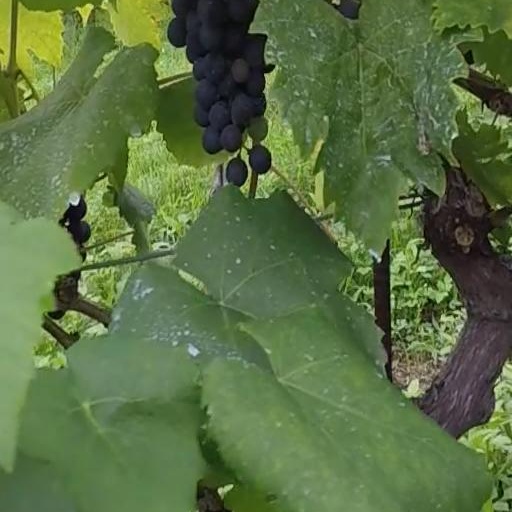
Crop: grape